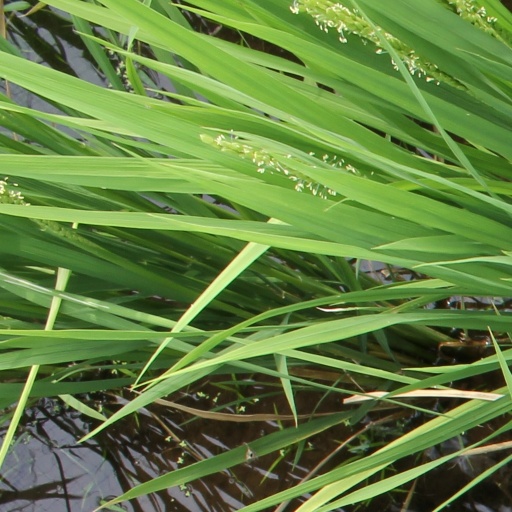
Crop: rice